Uniforms of the Italian Armed Forces

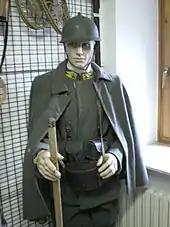
Alpini uniform from the "Guardia di Finanza" from the First World War

The "Service Combat Uniform" is the most used uniform, and it is distributed to all soldiers with the same mimetic pattern (paratroopers have a different model with a strengthening on the shoulders). It is composed of a beret, a five button closure jacket with two internal pockets, and trousers with four pockets: two posterior and one in the middle of each thigh. Accessories completing the uniform include gloves, special footwear and a T-shirt with short or long sleeves, depending on the season. If the activity or the situation requires so, a raincoat made up of a thermo lining and a warm windbreaker are added.